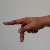
The image shows a hand gesture representing the letter 'P' in Indian Sign Language.